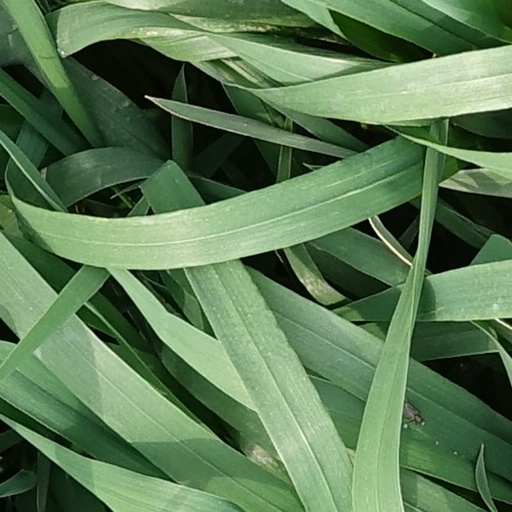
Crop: wheat